Under Armour All-America Baseball Game

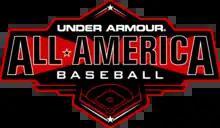

The Under Armour High School All-America Baseball Game is a high school baseball all-star game held annually to spotlight the United States' top high school players who are juniors or seniors. The game is played in late July or August, at Wrigley Field in Chicago.